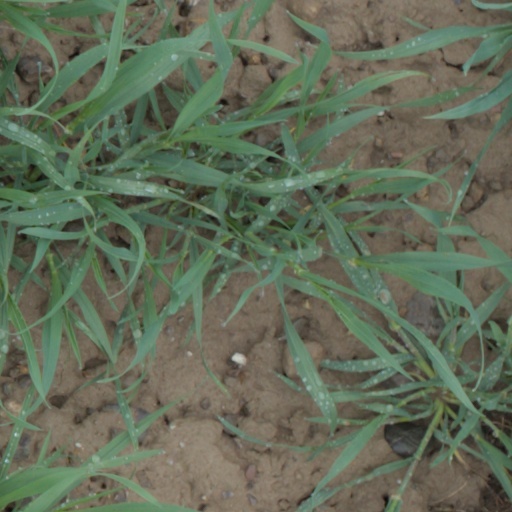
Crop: wheat